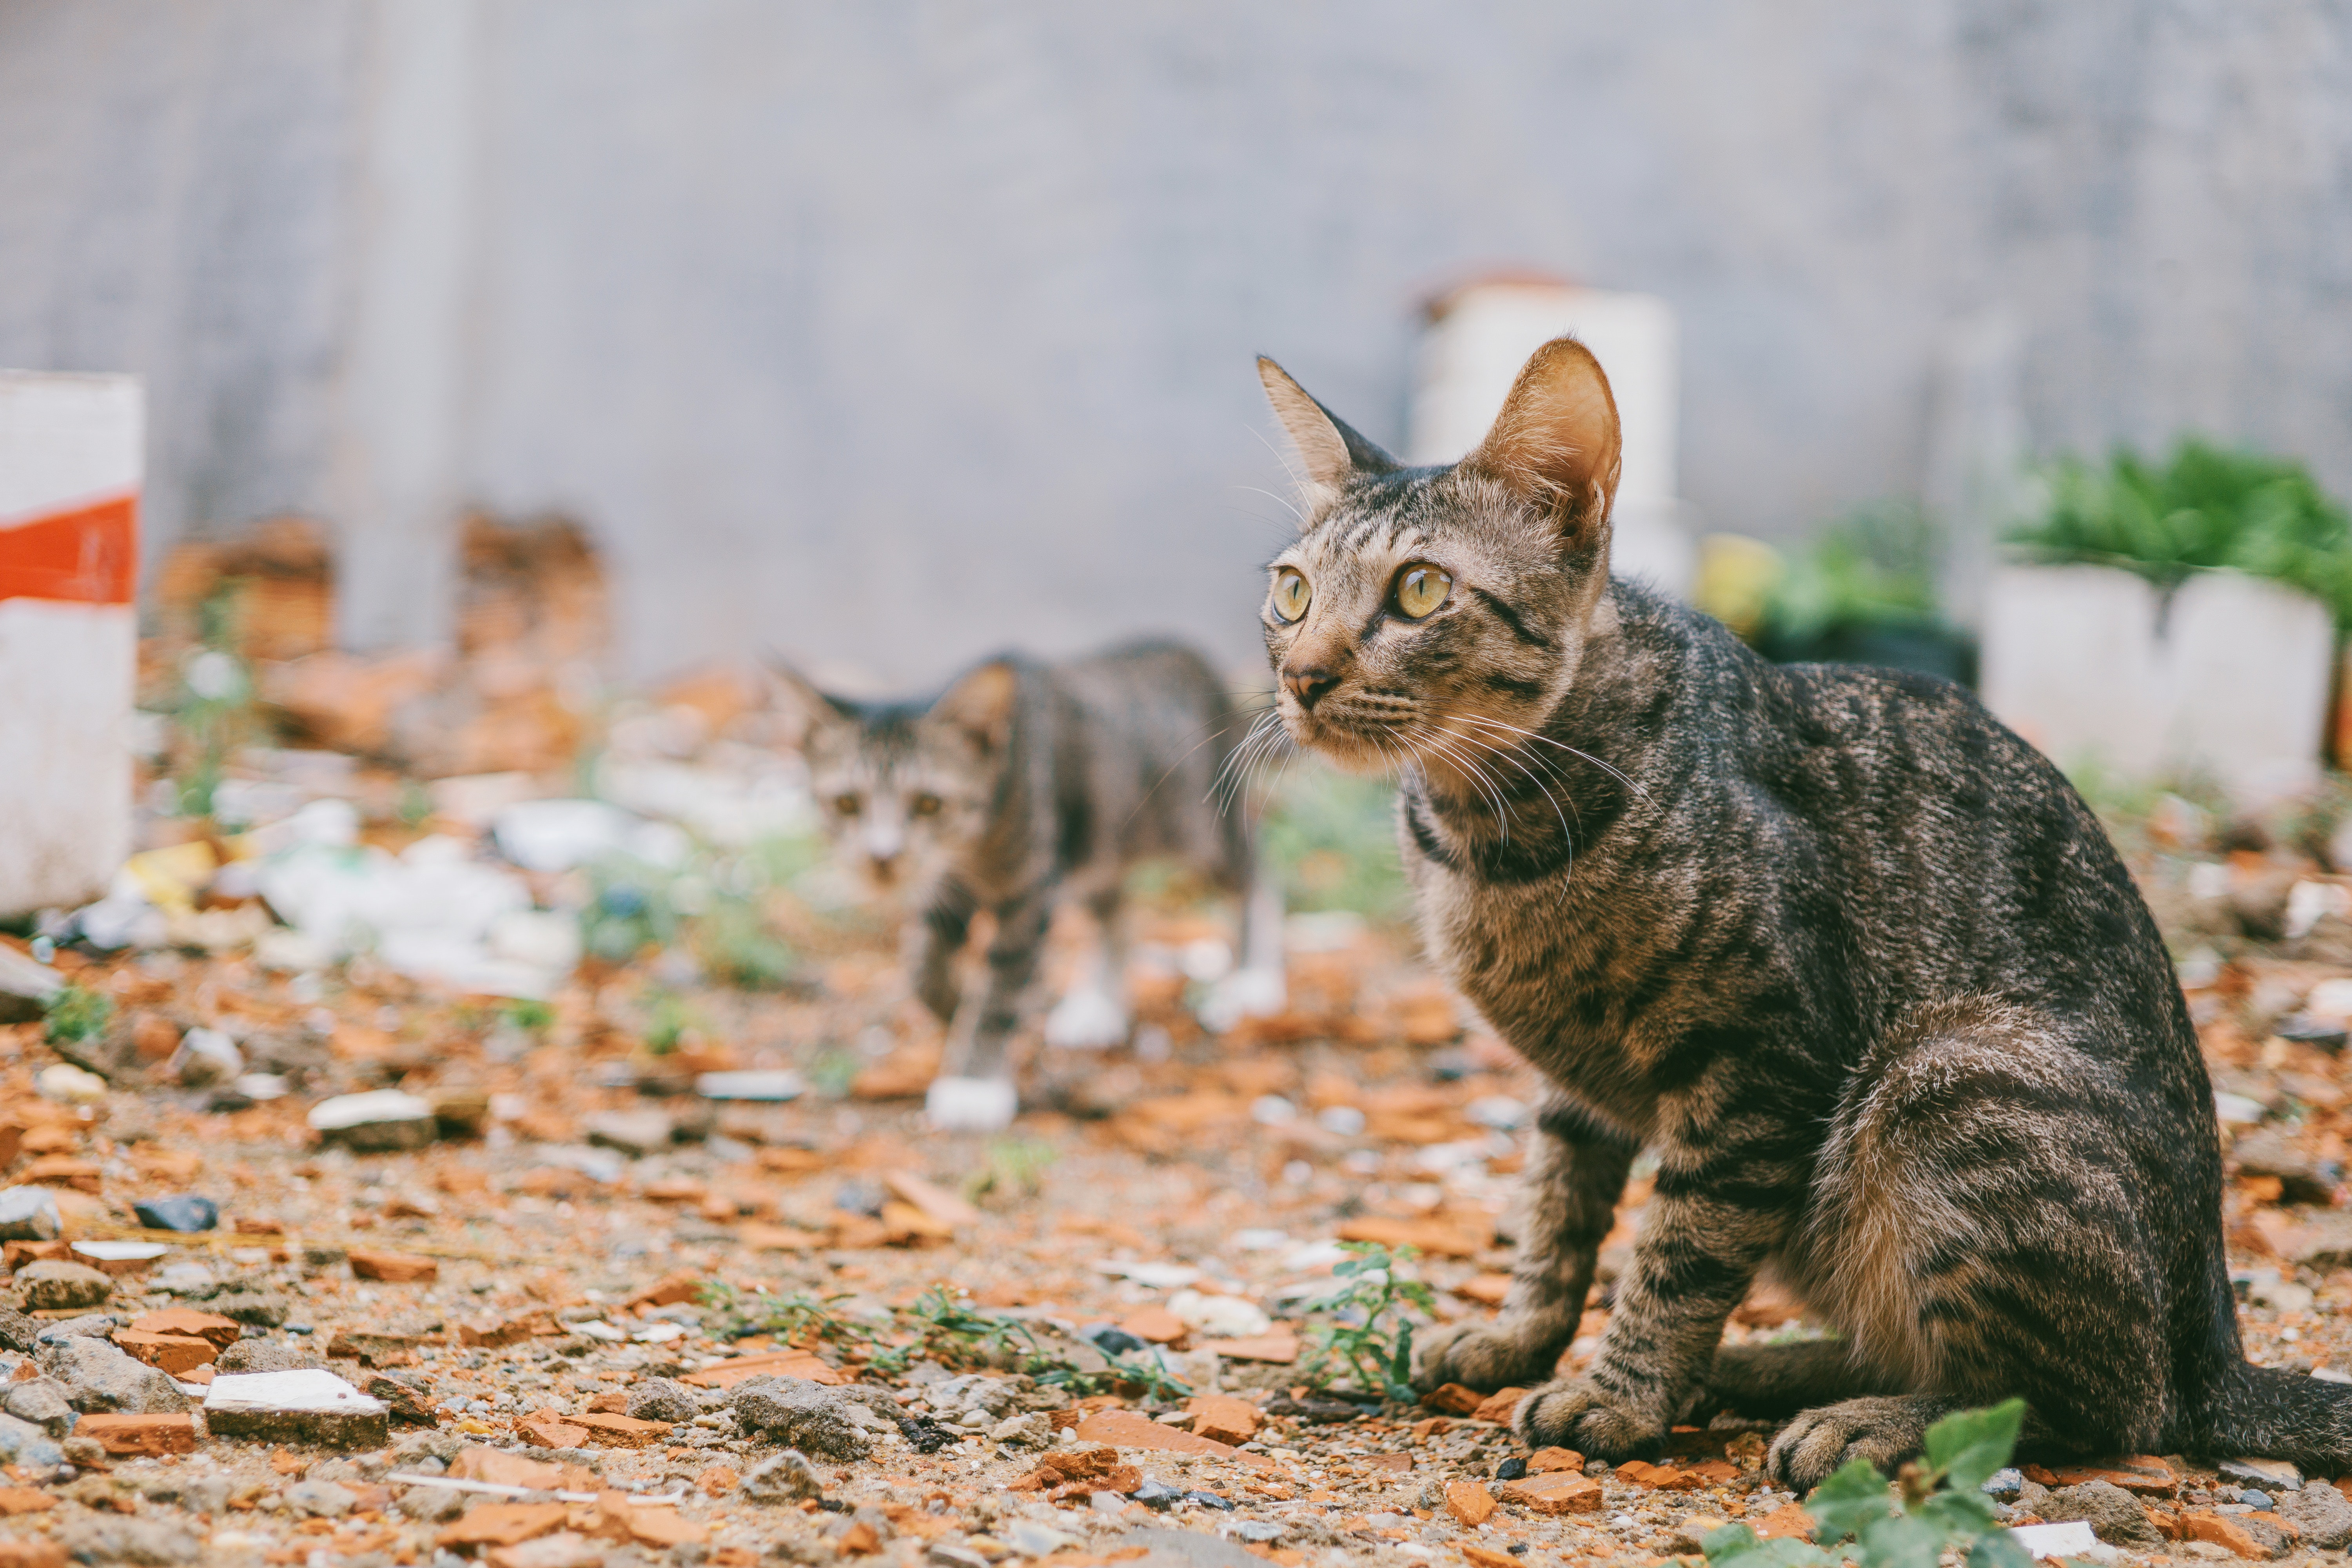
cat, mammal, vertebrate, small to medium sized cats, felidae, whiskers, carnivore, wildlife, european shorthair, snout, wild cat, kitten, domestic short haired cat, tabby cat, asian, dragon li, toyger